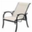
Label: chair